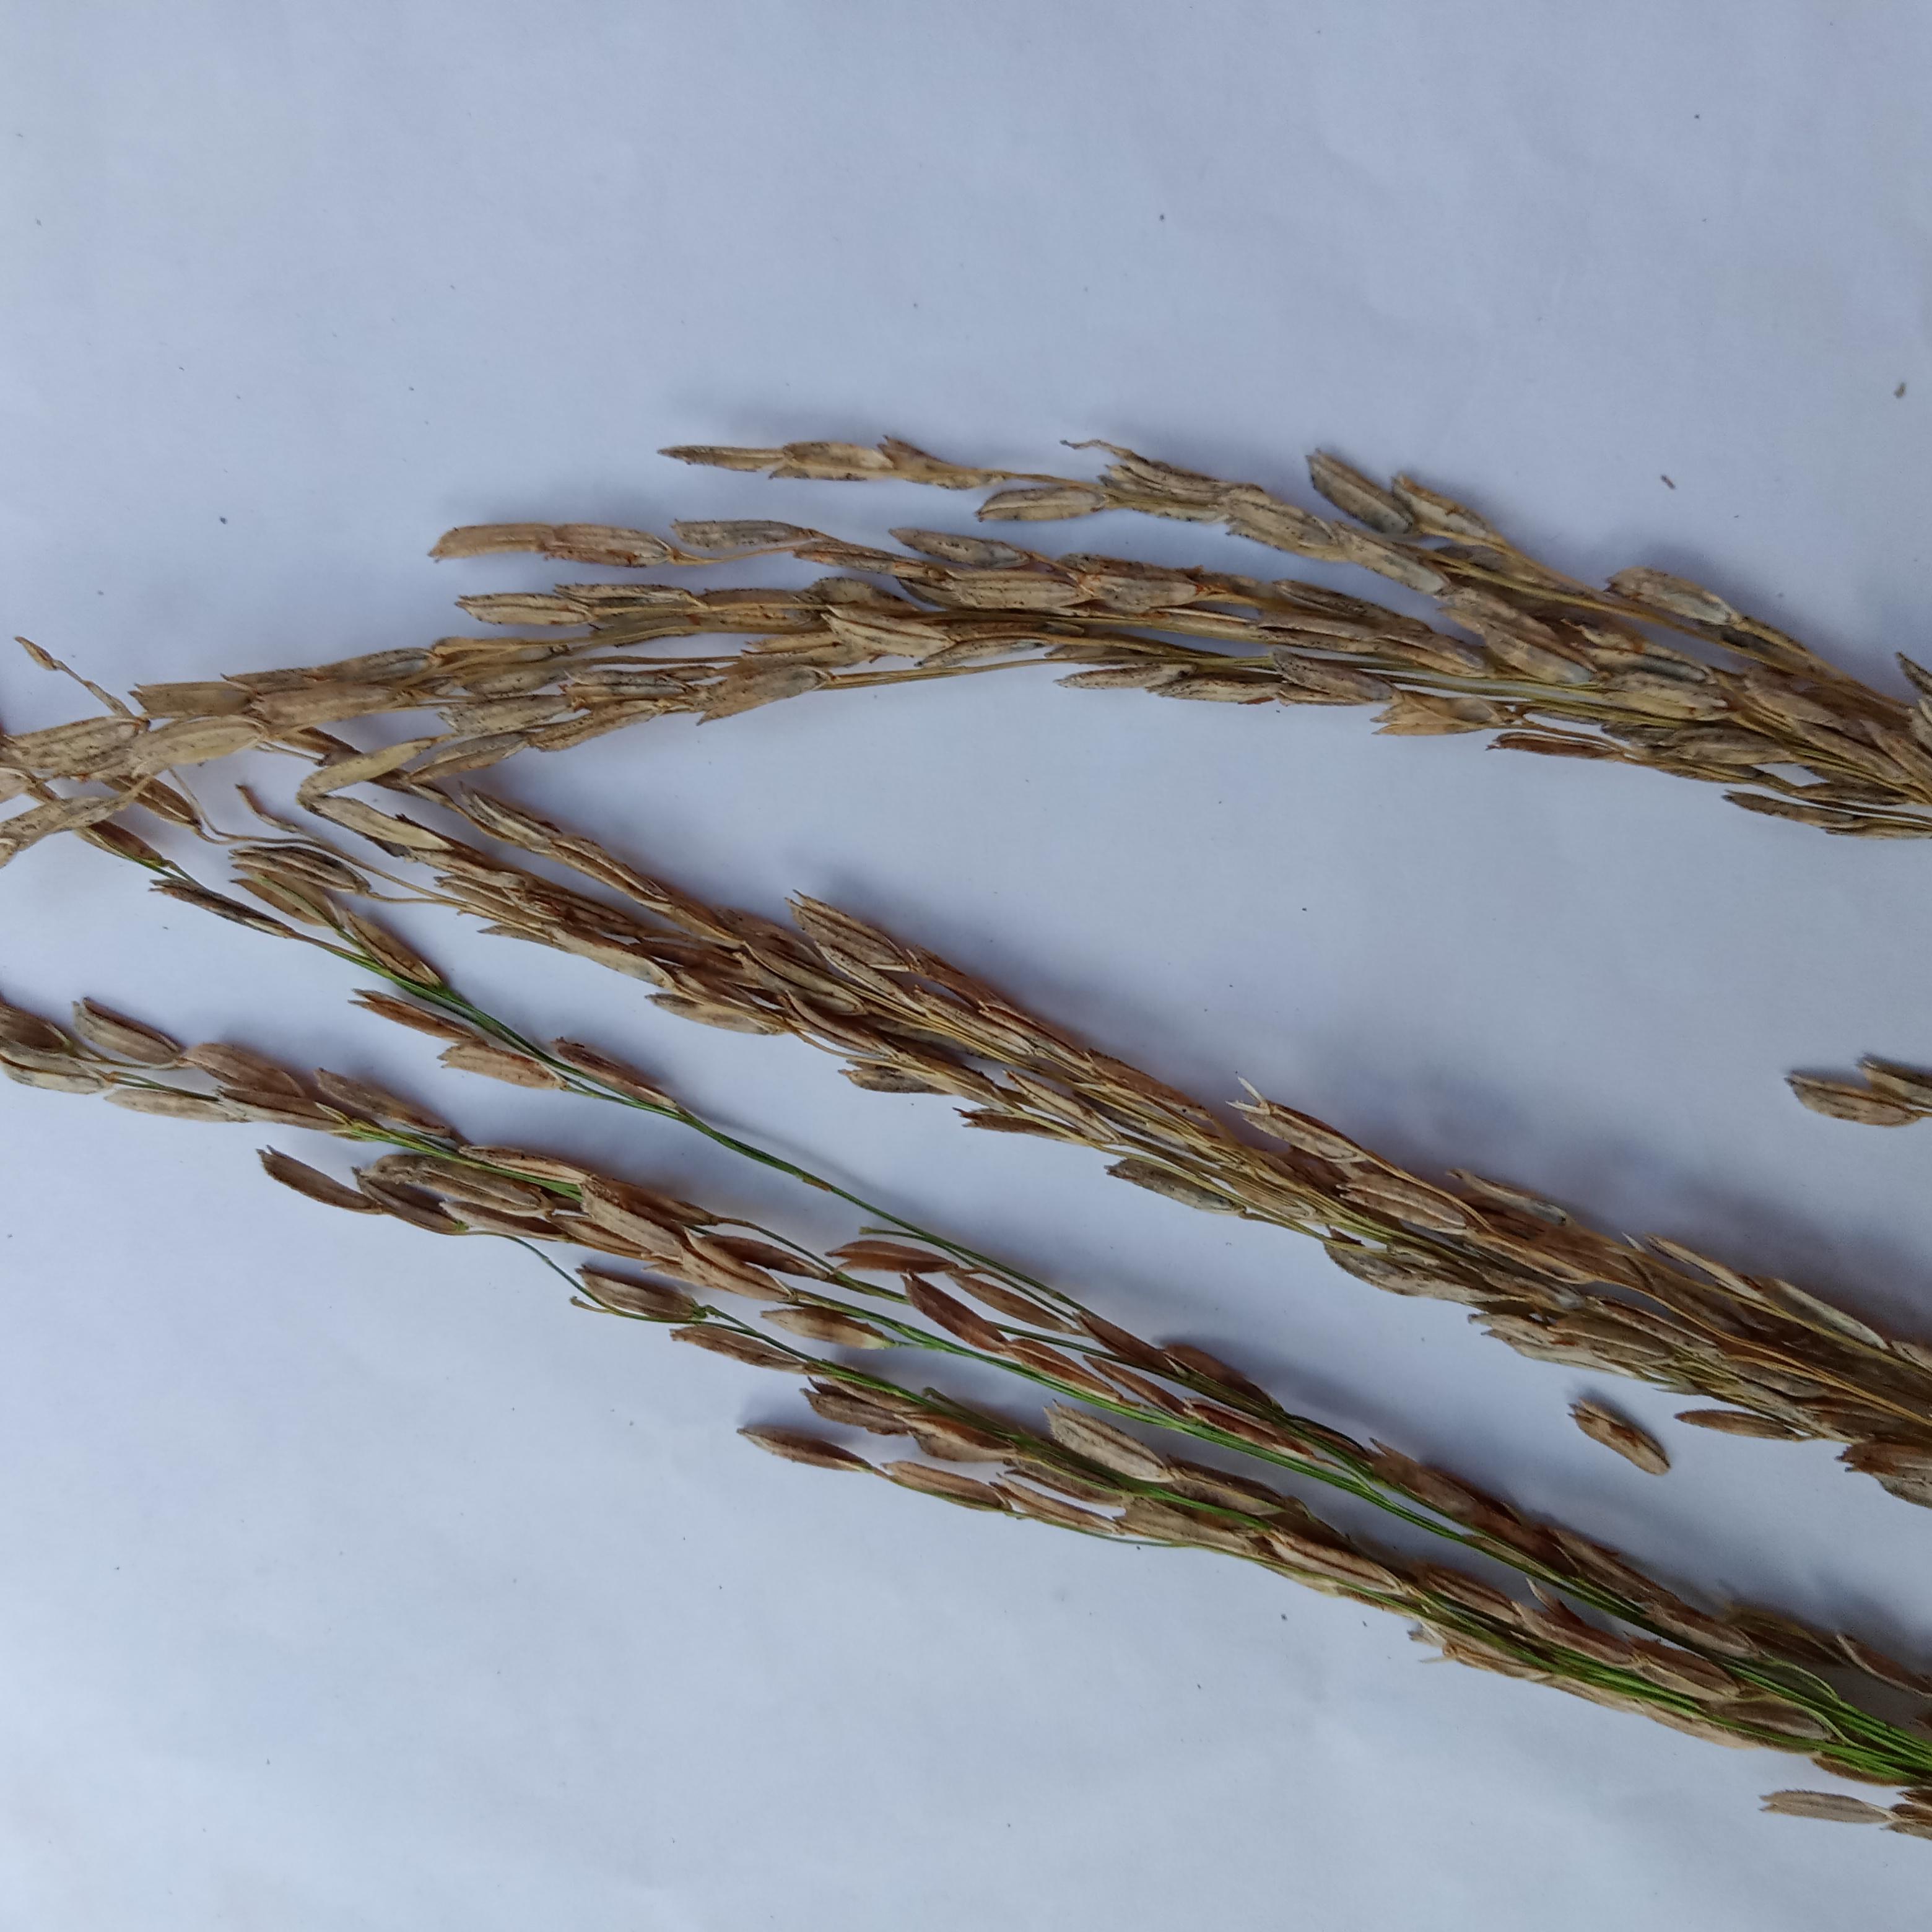
Label: Rice___Neck_Blast